Bicycles on stamps

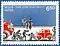

The depiction of bicycles on stamps began in 1899 with a Cuban special delivery stamp, although unofficial (local or cinderella) issues had been previously released in Germany (1887/8), in the United States (1894), and in Australia (1896). The number of bicycle-related postal items (stamps, postal stationery, etc.) exceeds 30,000 as of 2024. As a thematic topic, bicycles are notable for the wide variety of subjects that they are used to illustrate.